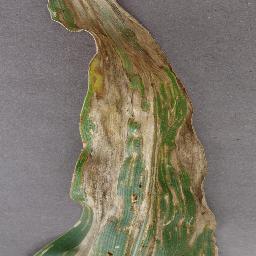
Label: Corn___Cercospora_leaf_spot Gray_leaf_spot